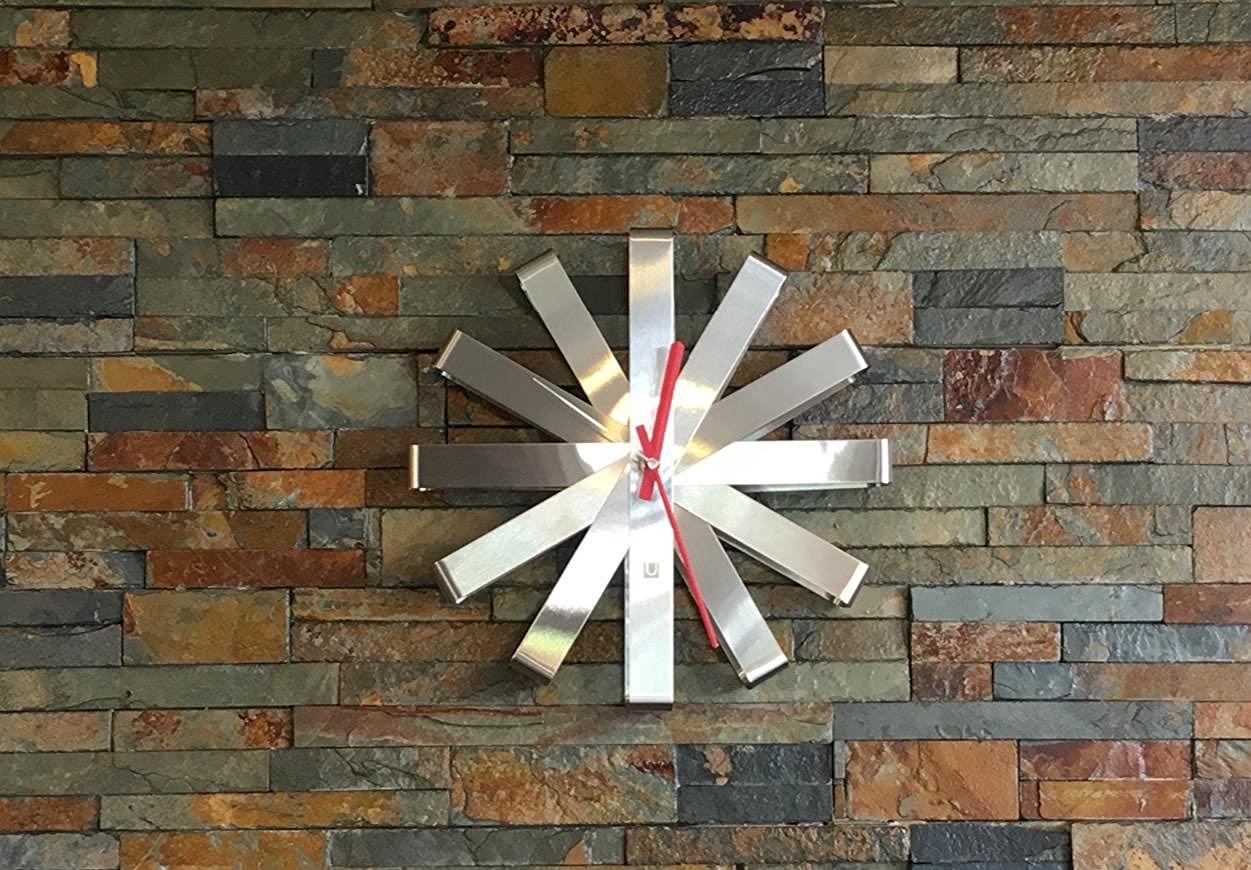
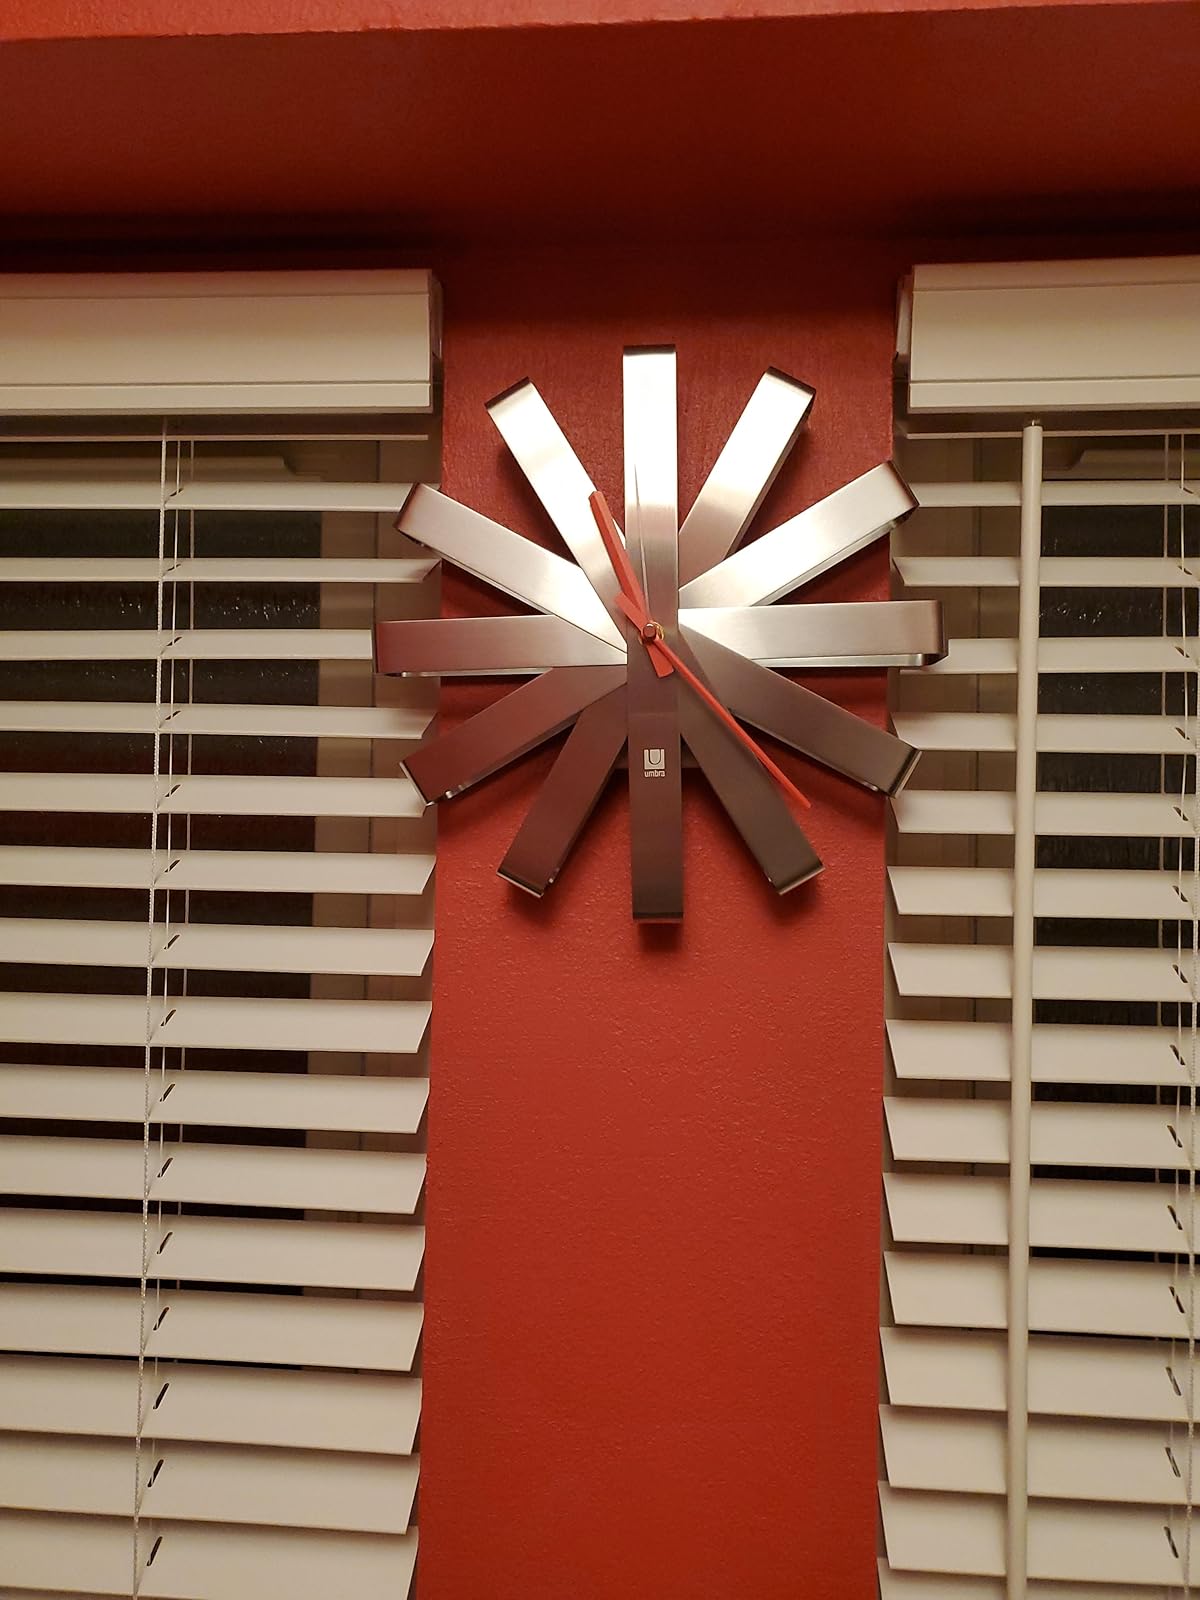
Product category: clock
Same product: yes